M11 link road protest

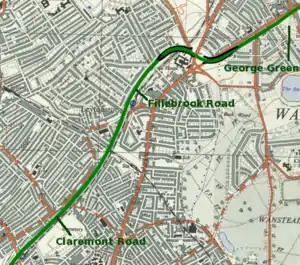
Route of the M11 link road overlaid over an older map of the area, with key protest sites marked

The M11 link road protest was a campaign against the construction of the M11 link road in east London in the early to mid-1990s. "A12 Hackney to M11 link road", as it was officially called, was part of a significant local road scheme to connect traffic from the East Cross Route (A12) in Hackney Wick to the M11 via Leyton, Leytonstone, Wanstead and the Redbridge Roundabout, avoiding urban streets.